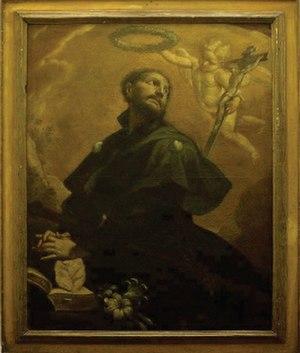
Giovanni Anastasi est un peintre italien du XVIIᵉ siècle.